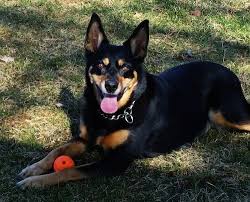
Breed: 209-n000049-kelpie